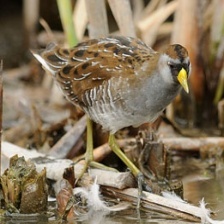
Species: SORA
Scientific name: PORZANA CAROLINA
ImageNet parent category: european_gallinule